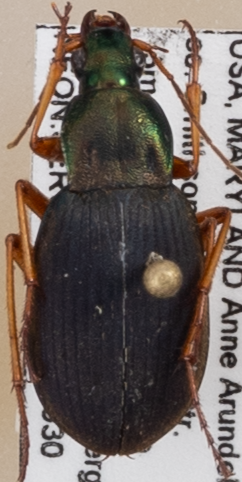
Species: Chlaenius aestivus
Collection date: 2019-05-30
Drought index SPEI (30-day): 1.13
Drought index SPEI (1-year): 2.09
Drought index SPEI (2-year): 1.69